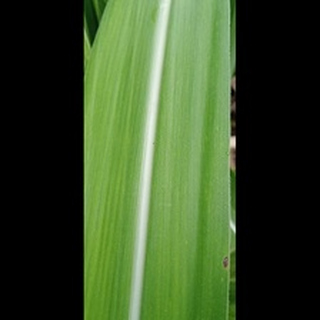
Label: healthy_sugarcane